Acaena novae-zelandiae

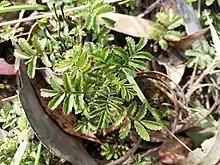
"Acaena novae-zelandiae", Tasmania, Australia.

It has imparipinnate leaves, with 9–15 toothed, oblong leaflets, which are approximately 2 –11 cm long. The adaxial surface of the leaves is dark green and shiny, and the abaxial surface is hairy and glaucous green in colouration. The rachis of the leaves is often red.